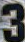
Number: 3